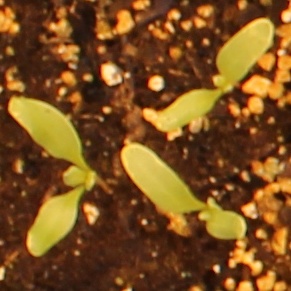
Label: Sugar beet